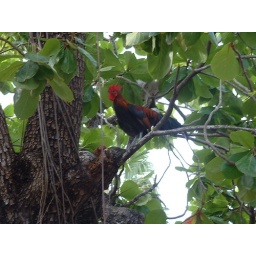
Keywest wild chicken in a tree